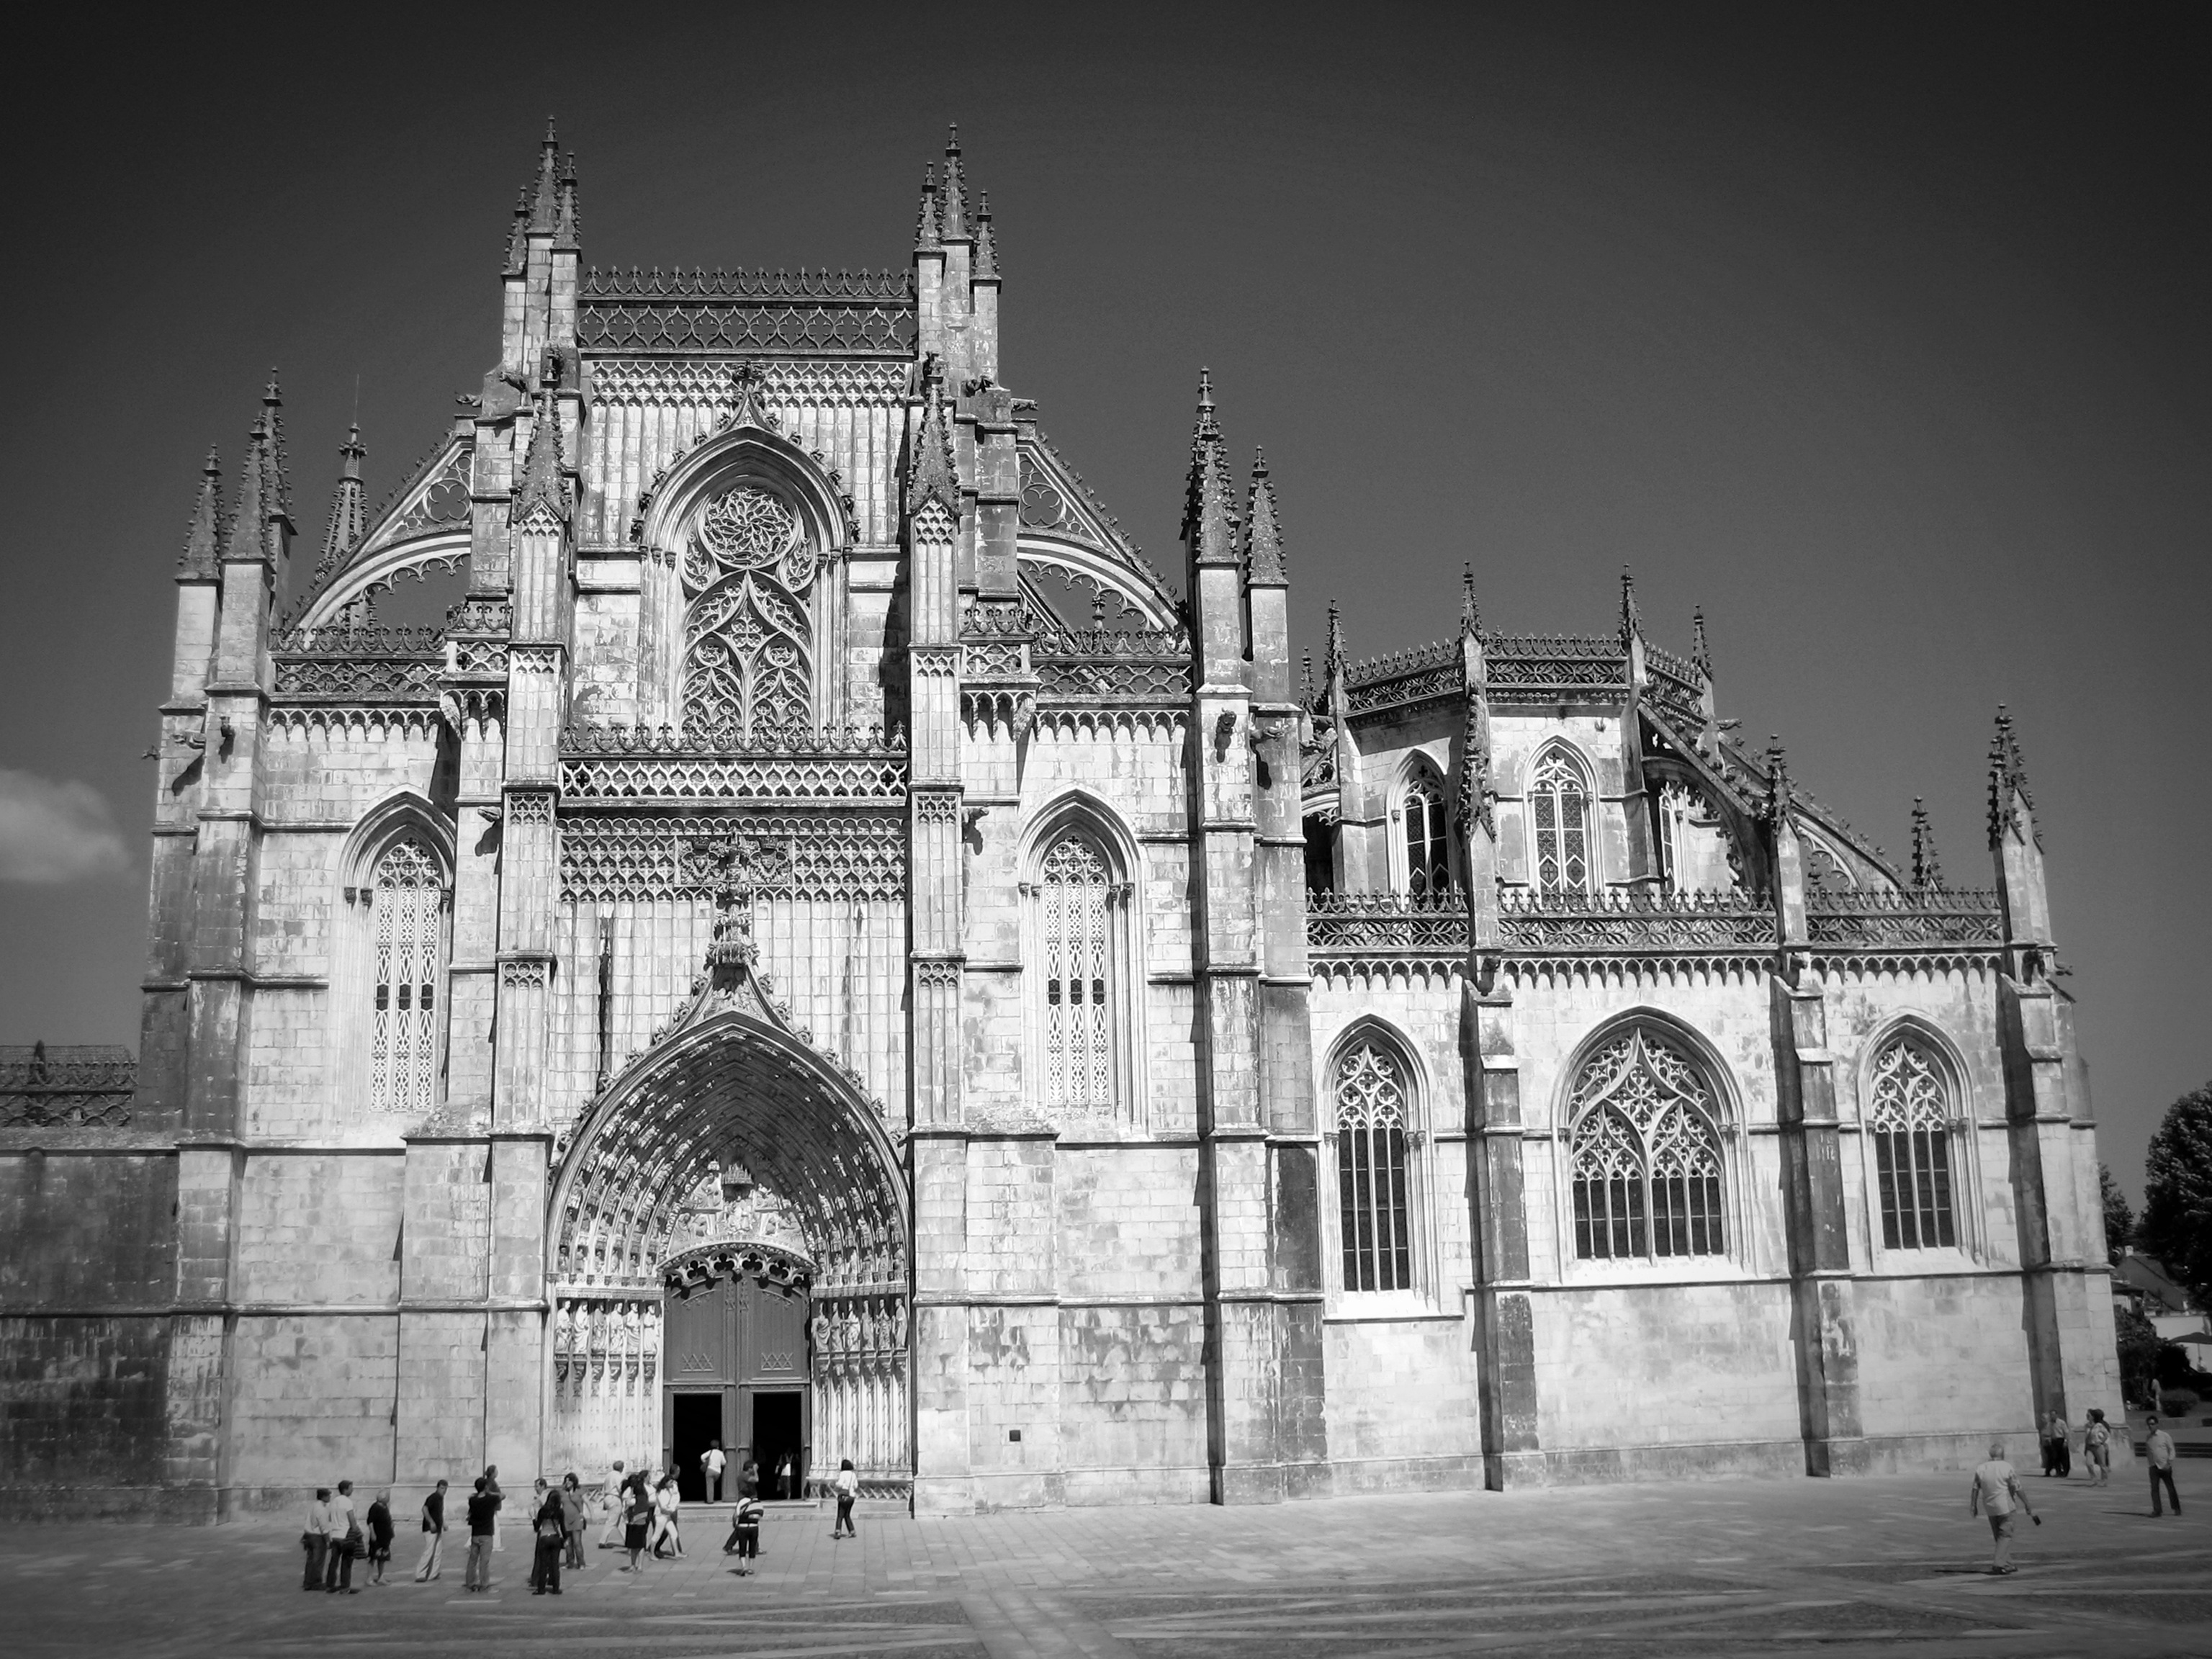
black and white, architecture, photography, building, monument, landmark, church, cathedral, monochrome, place of worship, steeple, symmetry, portugal, historically, metropolis, gothic architecture, monochrome photography